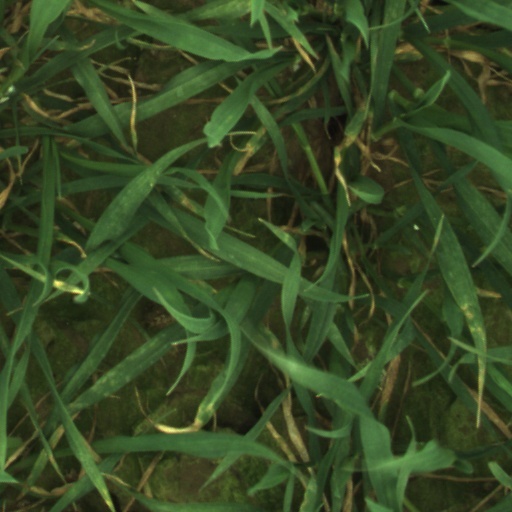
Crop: wheat